Needle's Eye

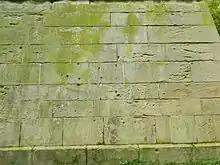
Pockmark holes seen on one side of the Needle's Eye

One side of the structure is heavily pockmarked. It is alleged execution by firing squad may have taken place at the building since they resemble Musket balls; however this is unsubstantiated.